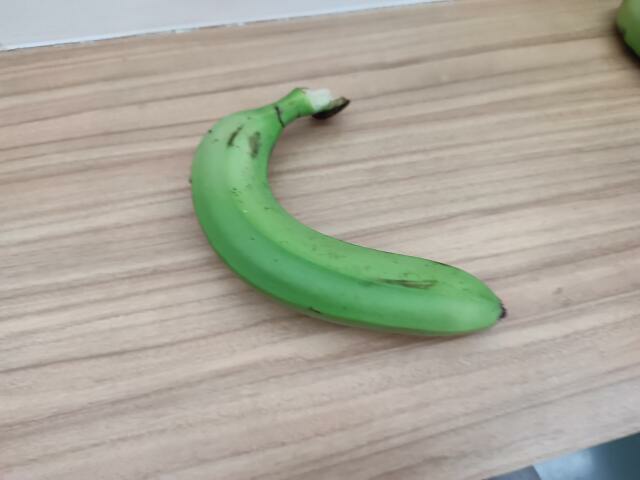
Label: Raw_Banana